Cultured pearl

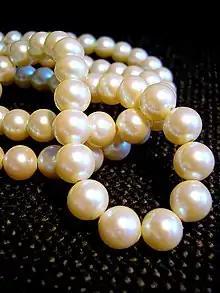
White pearl necklace

A pearl nucleus or a bead for cultured pearl is a sphere (usually) or other shape (occasionally) formed only by cutting and polishing a nacreous shell used to accommodate the nacre secreted from a graft of mantle tissue, that eventually forms the centre of a beaded cultured pearl. While the material can be of anything that does not negatively affect the health of a pearl oyster, the modern age pearl cultivators normally use freshwater bivalves that either come from the US Mississippi River or China's freshwater bodies located in Hunan and Jiangxi provinces.